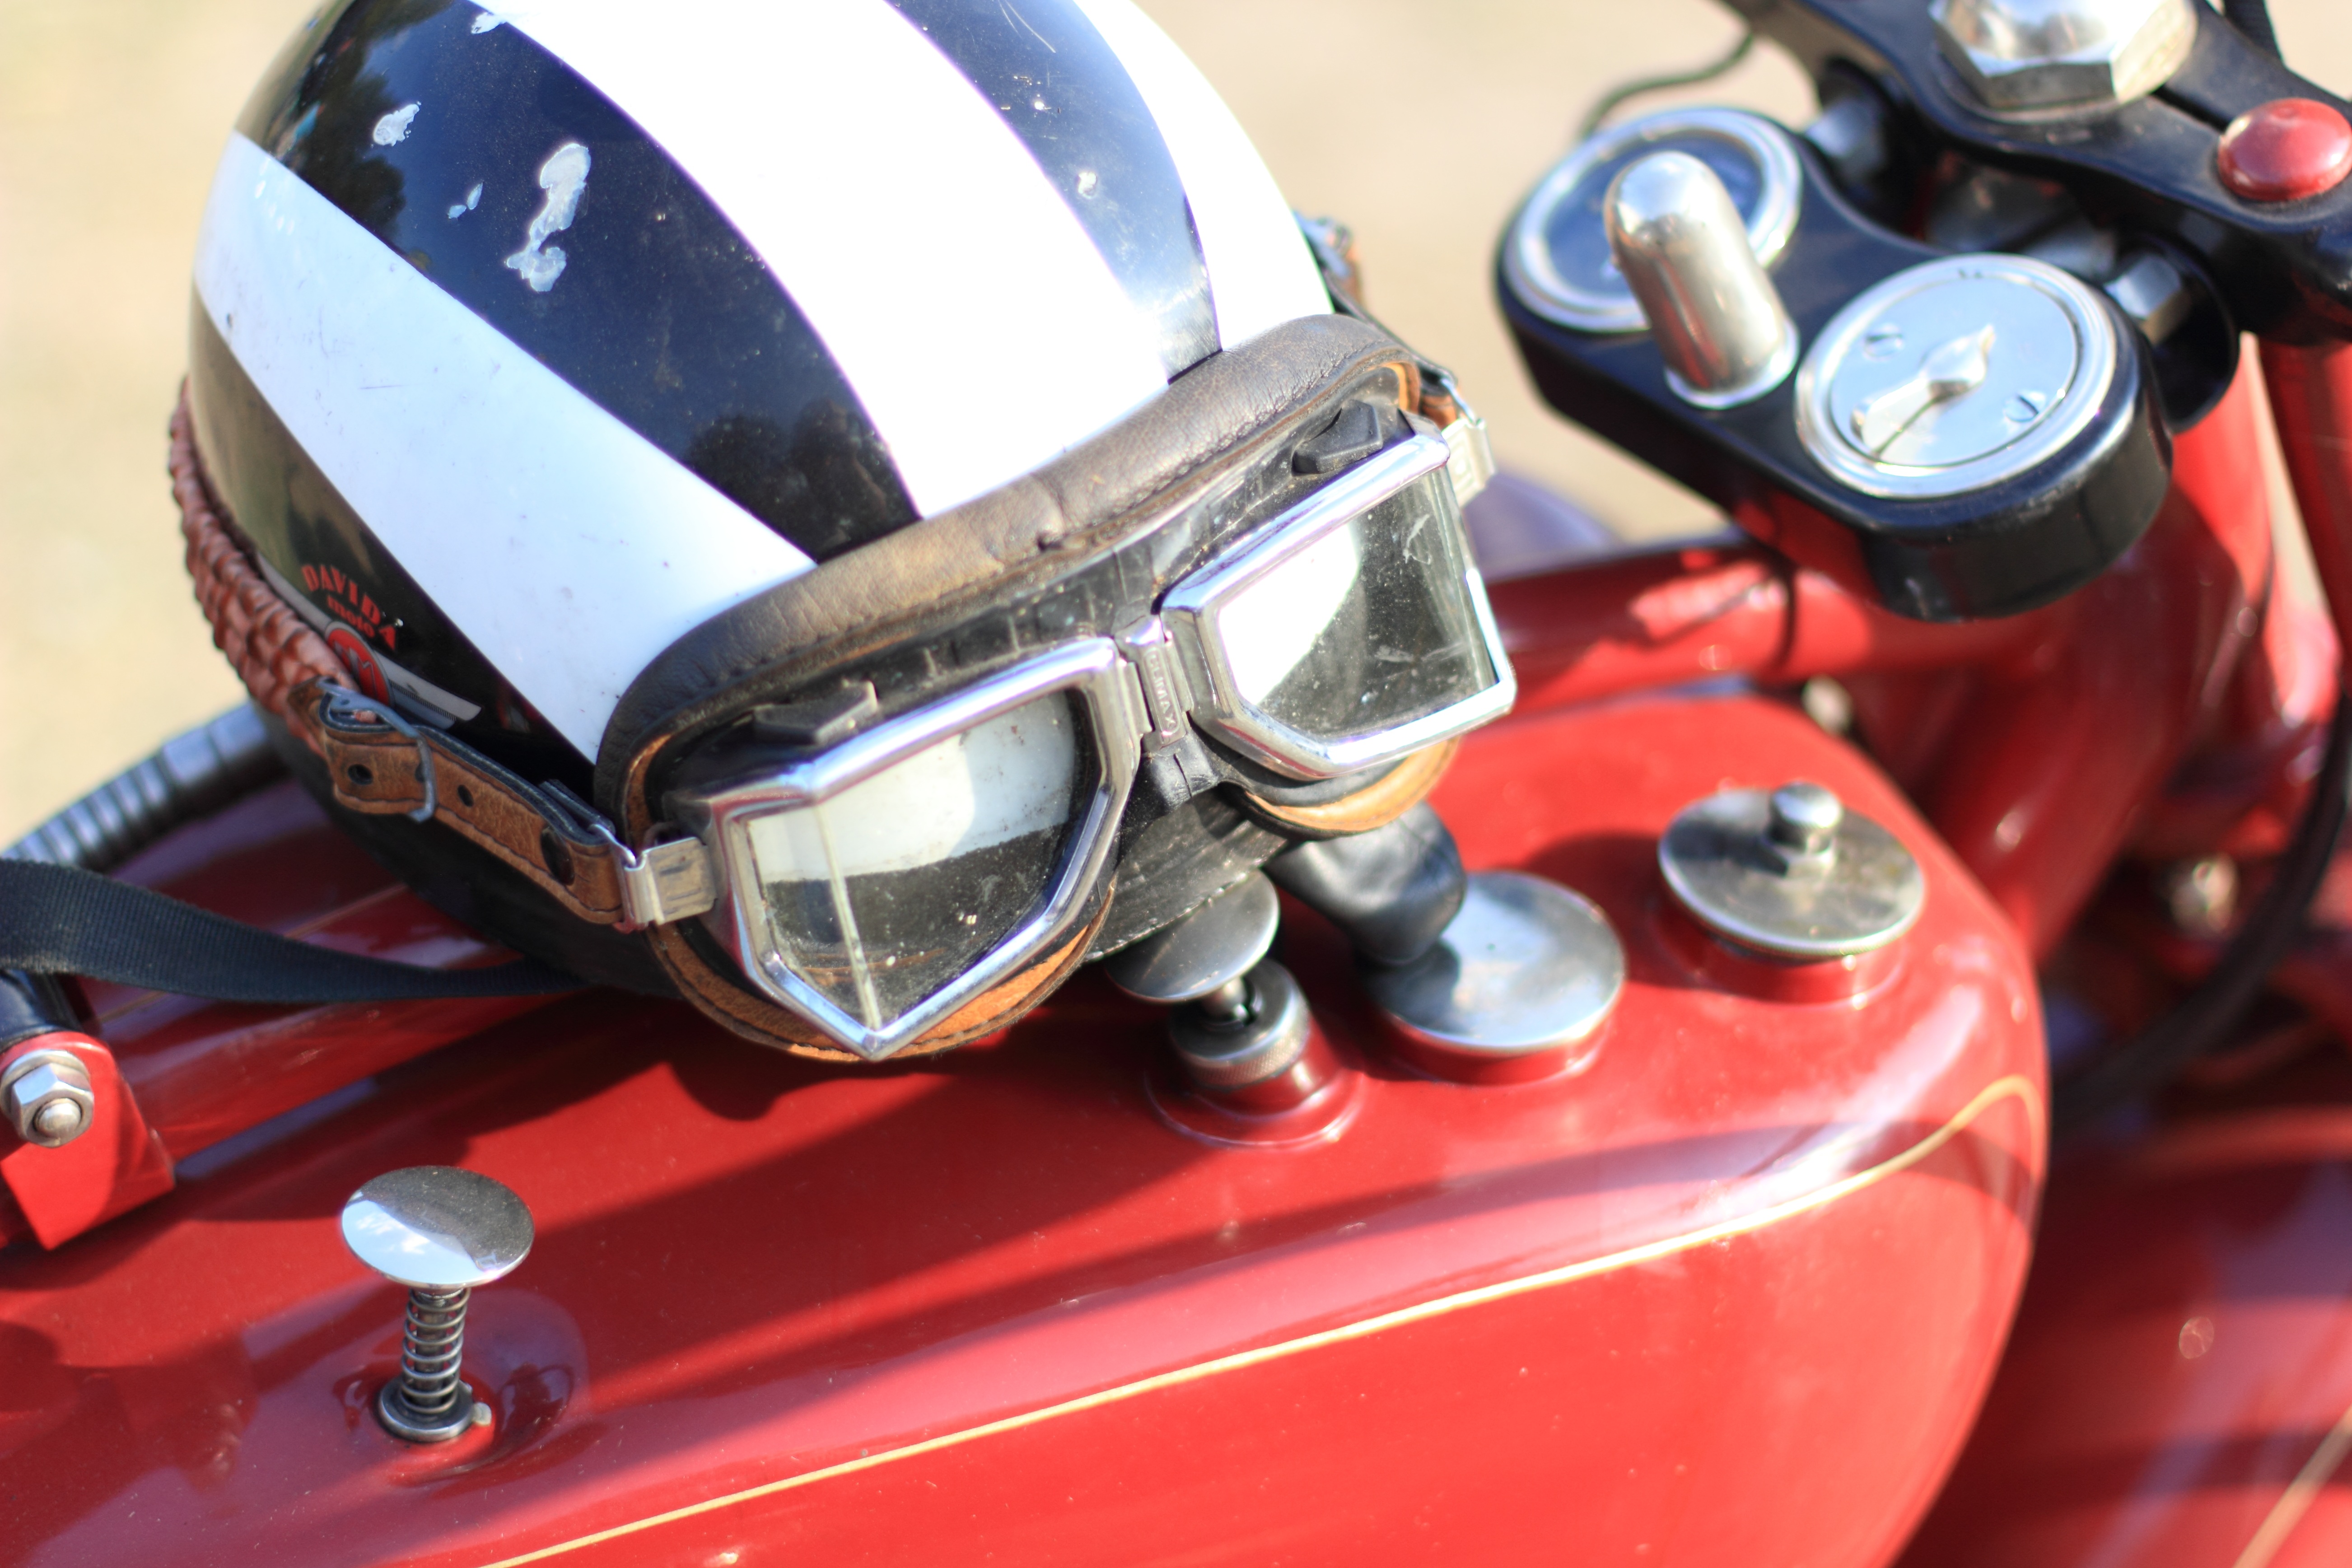
car, wheel, meeting, vehicle, motorcycle, netherlands, helmet, dutch, veterans, indian, meet, city car, woerden, automobile make